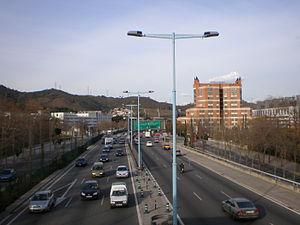
Autoroute espagnole B-20. Barcelone.